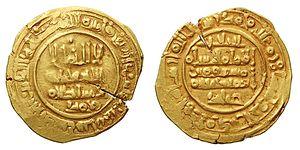
Abbad II Abû Amr plus connu sous le nom d'Al-Mu`tadid, est le fils et successeur d'Abbad Iᵉʳ, il régna de 1042 à 1069 à Séville.